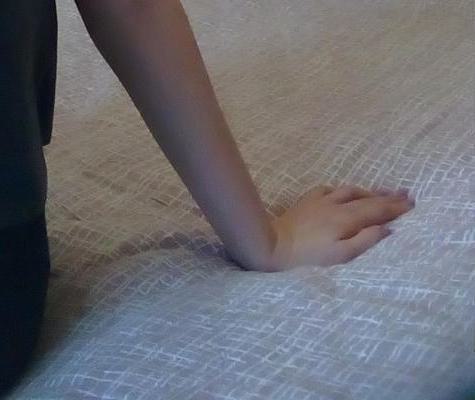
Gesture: no_gesture